Camille Pissarro

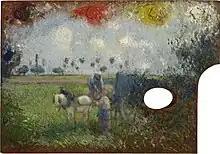
"The Artist's Palette with a Landscape" c. 1878. Clark Art Institute

The following year, in 1874, the group held their First Impressionist Exhibition, which shocked and "horrified" the critics, who primarily appreciated only scenes portraying religious, historical, or mythological settings. They found fault with the Impressionist paintings on many grounds: